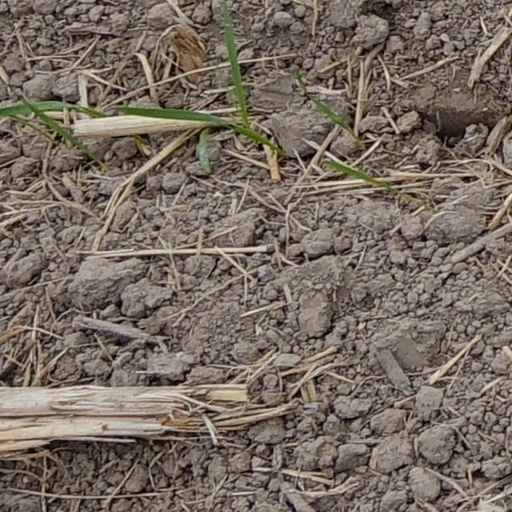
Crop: wheat